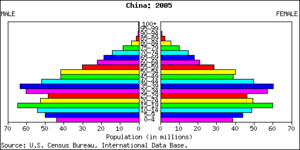
Une explosion démographique est un accroissement démographique très élevé et donc très rapide de la population. Au début de l’ère chrétienne, la Terre était peuplée de 225 millions d’habitants. En 1820, la population a dépassé le milliard d’individus et en octobre 2011, le chiffre est passé à 7 milliards. La population de la Terre n’a pas cessé d’augmenter, depuis que l’homme y habite. Pour 2030, l’ONU annonce en 2012 une population mondiale de 8,5 milliards qui devrait se stabiliser à 11,5 milliards d’habitants entre 2040 et 2050.